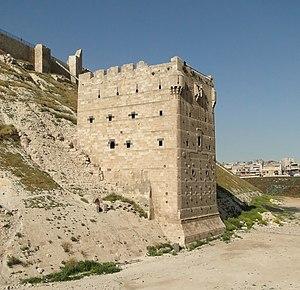
Donjon de guet de droite de la citadelle d'Alep, Syrie